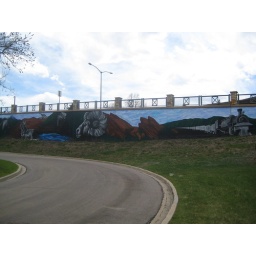
A mural near my office complex.  A road is just above.